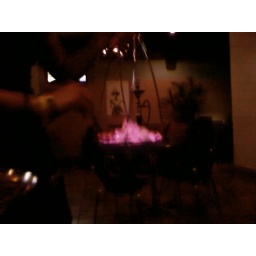
Red-hot coal basket at the hookah bar Nile in Allston